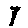
Label: 7